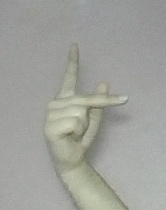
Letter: dha